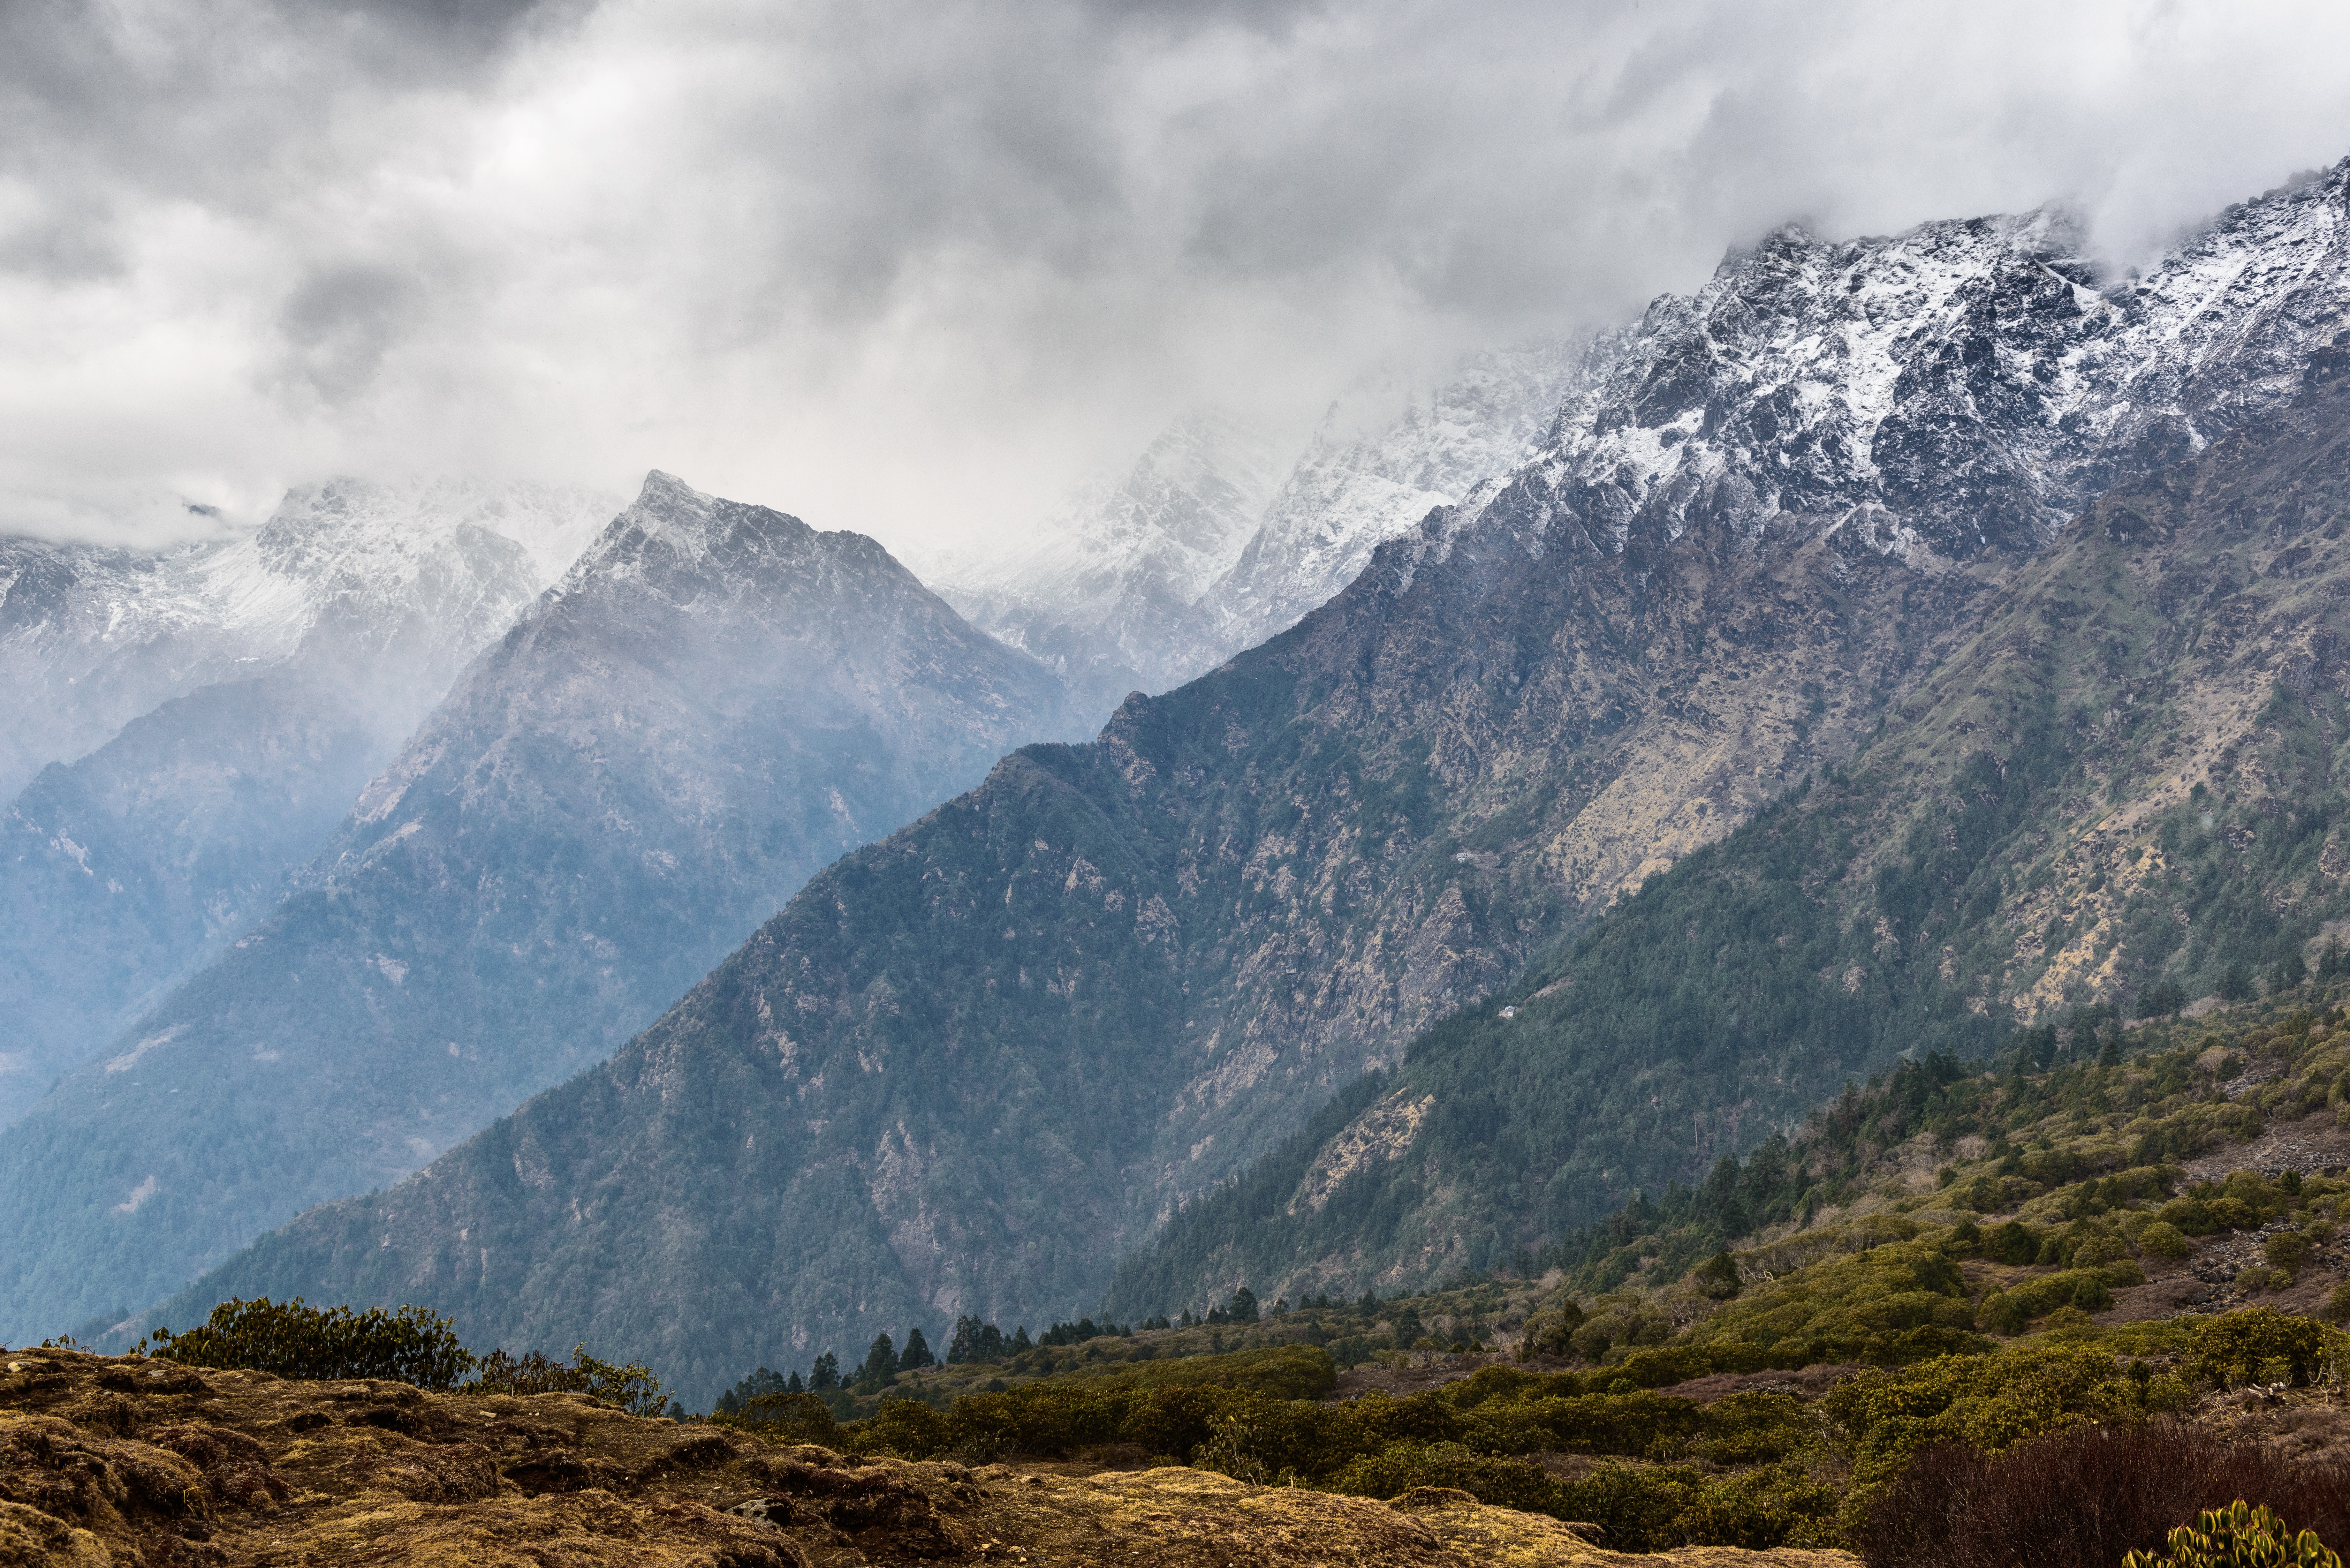
landscape, nature, wilderness, walking, mountain, snow, cloud, hill, adventure, valley, mountain range, weather, ridge, summit, alps, plateau, fell, landform, mountain pass, geographical feature, atmospheric phenomenon, mountainous landforms